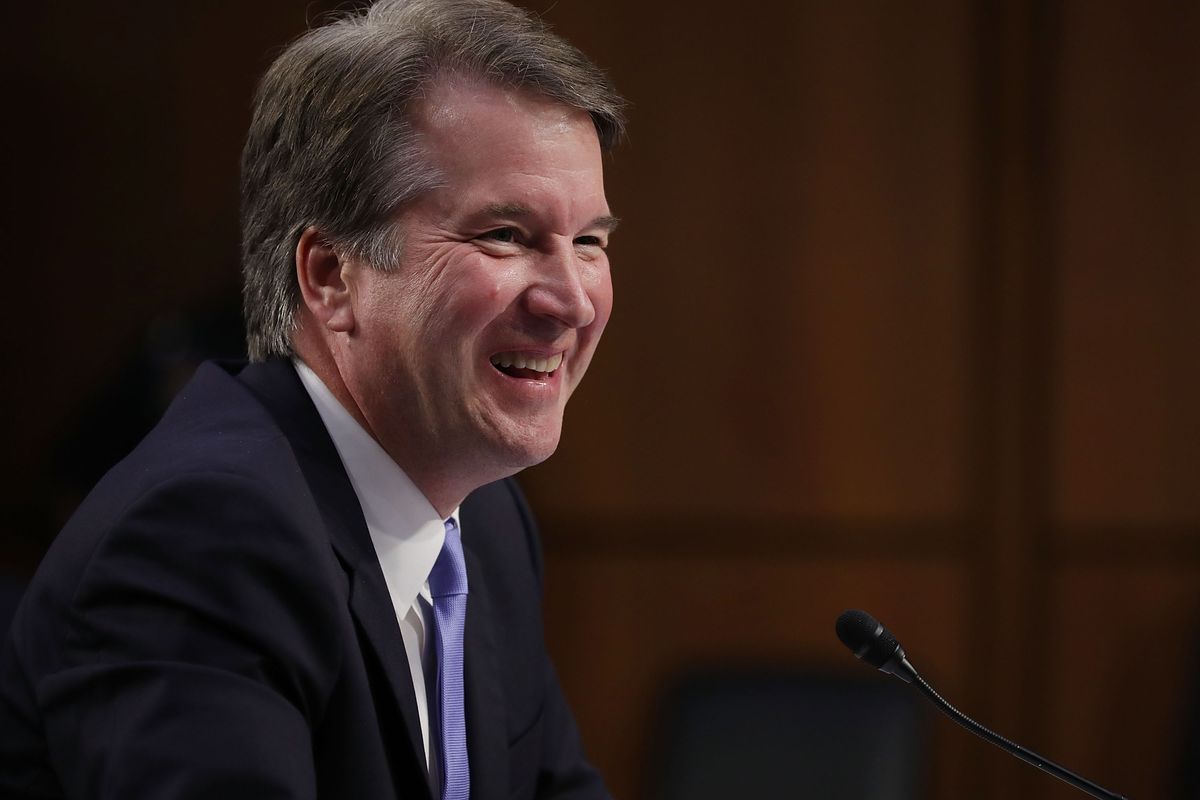
Gender: men